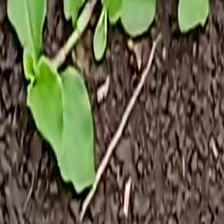
Weed species: Kena_(Commplina_benghalensio)